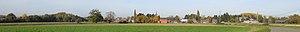
Peissant
Peissant est une section de la commune belge d'Estinnes, située en Région wallonne dans la province de Hainaut.